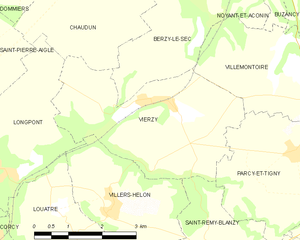
Carte des communes françaises: Vierzy